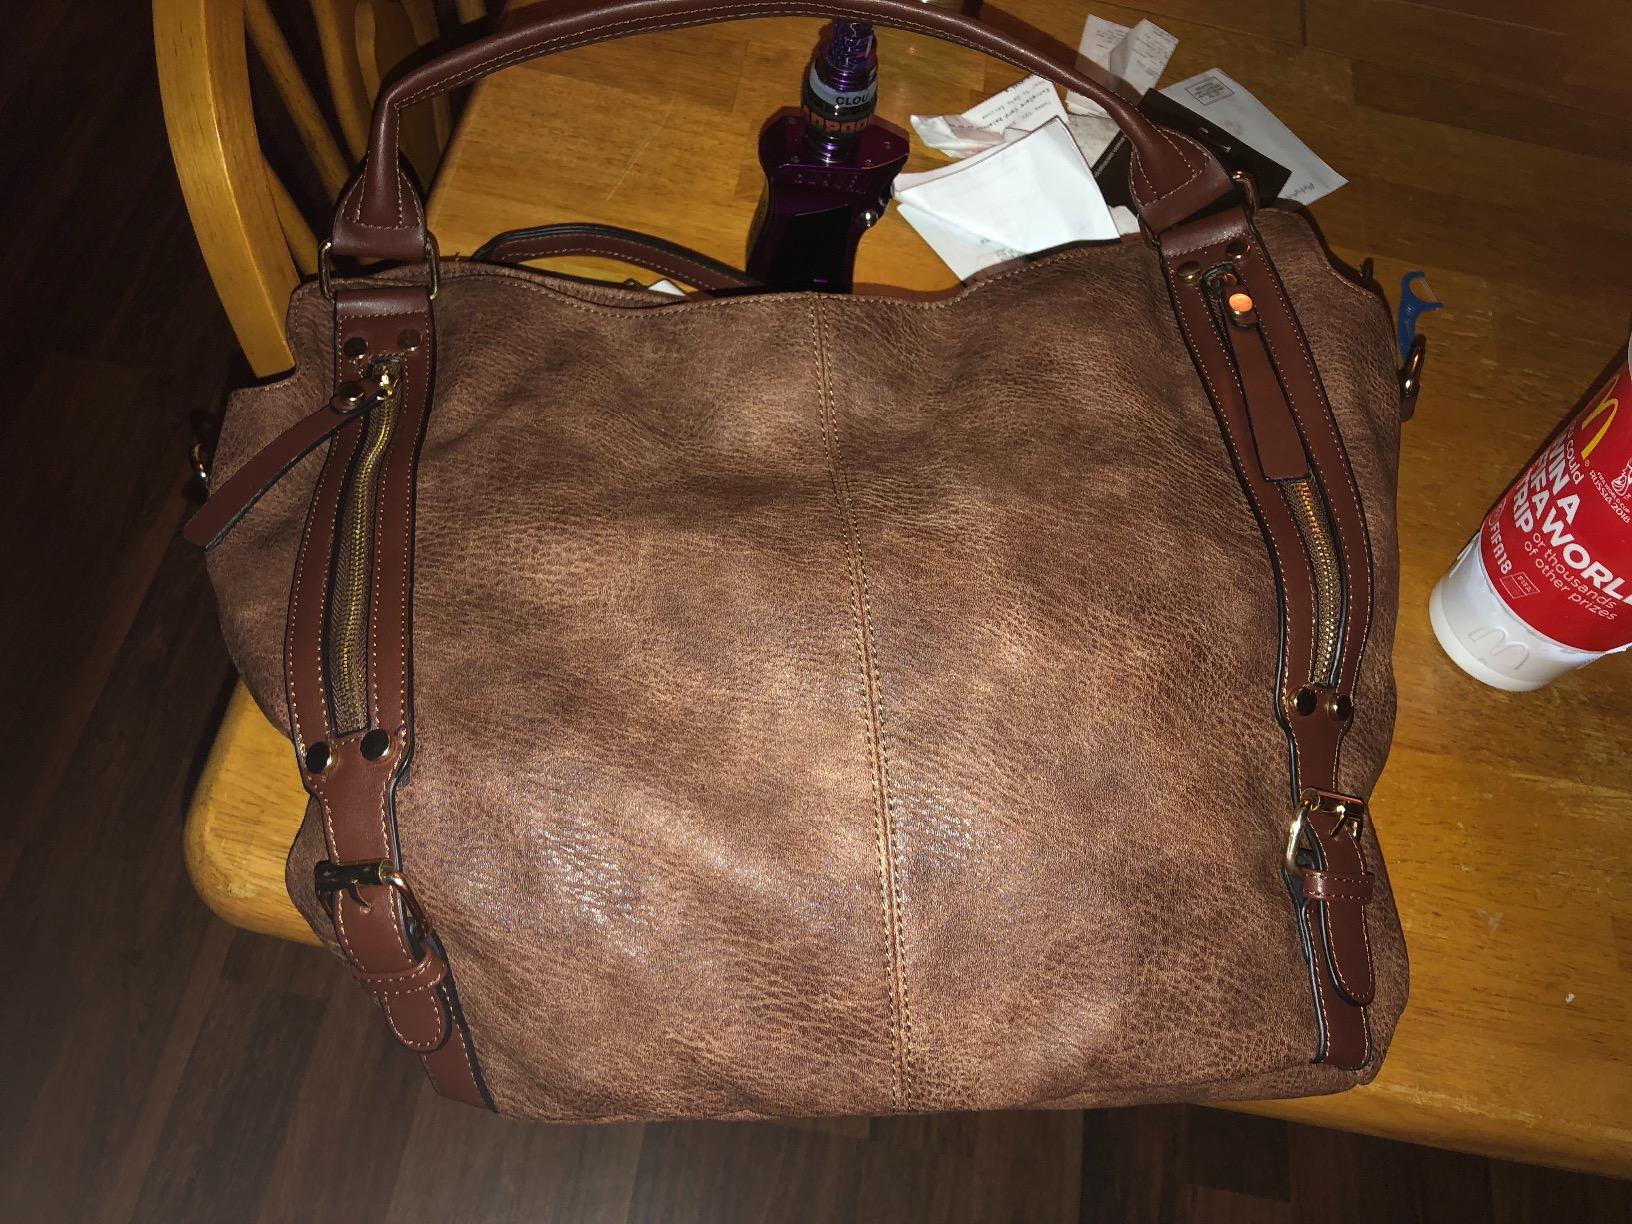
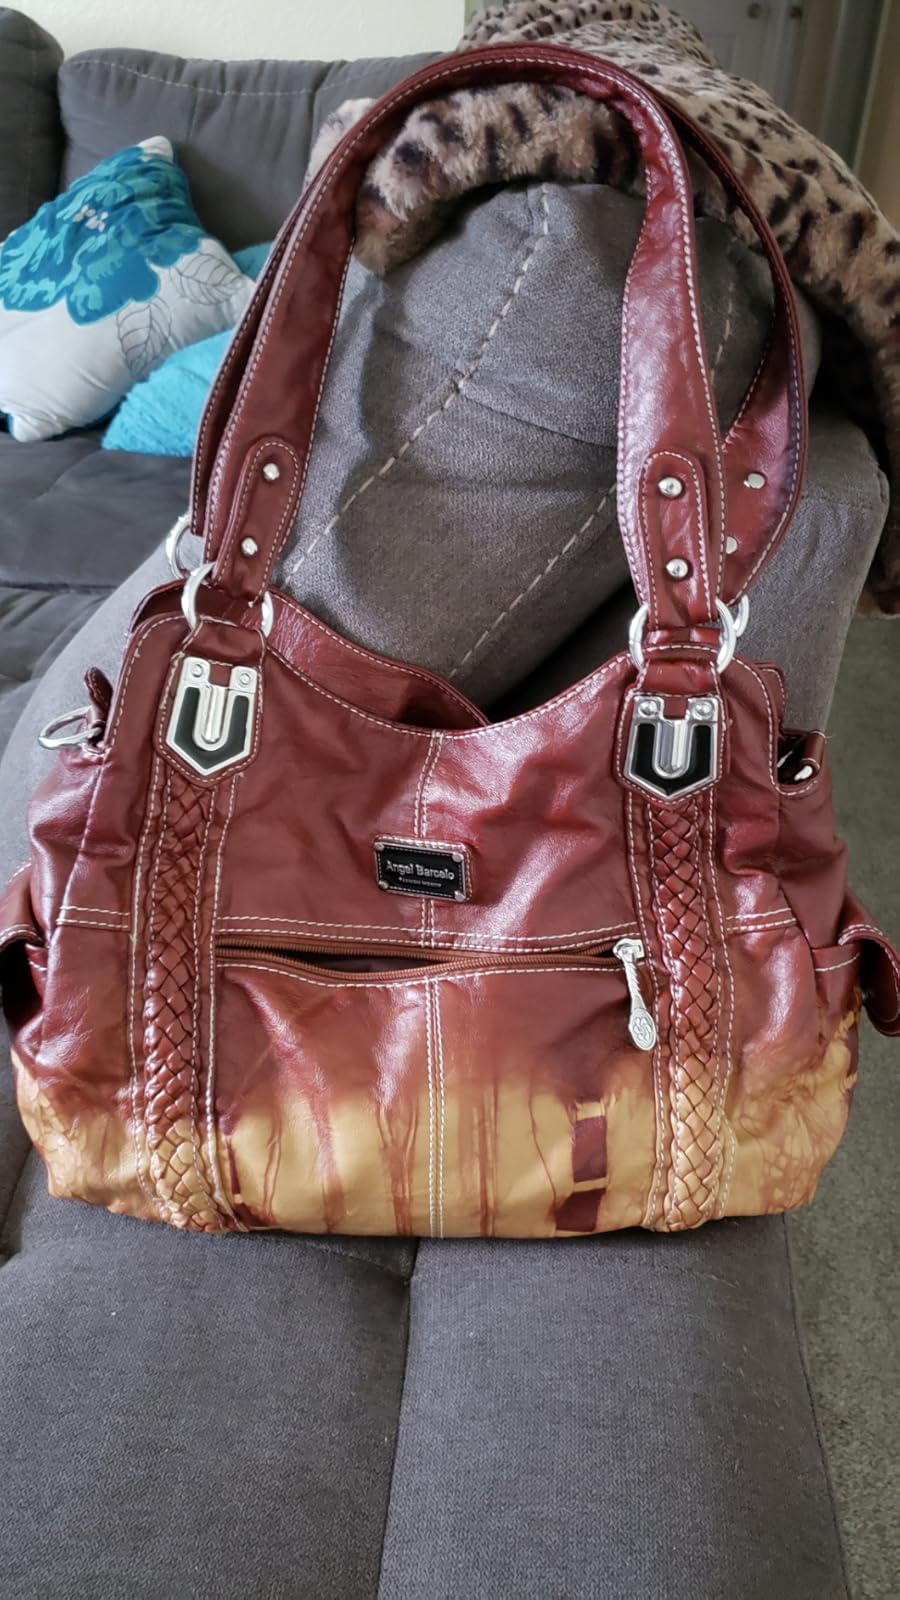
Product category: accessories_handbag
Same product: no